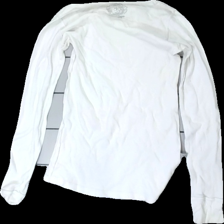
View: back
Type: Top
Category: Ladies
Brand: Indiska
Colors: White
Material: 100% cotton
Cut: Regular, C-collar
Size: M
Season: All
Stains: Major
Price range: <50
Recommended usage: Recycle
Description: basic white sweater, badly stained